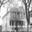
Label: house